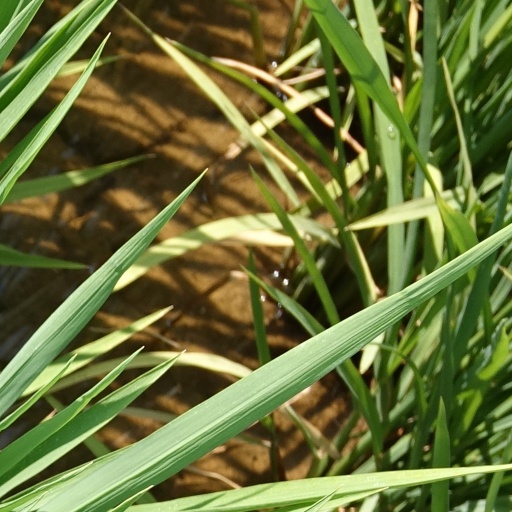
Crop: rice